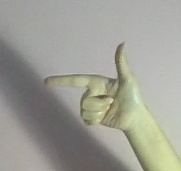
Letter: yaa